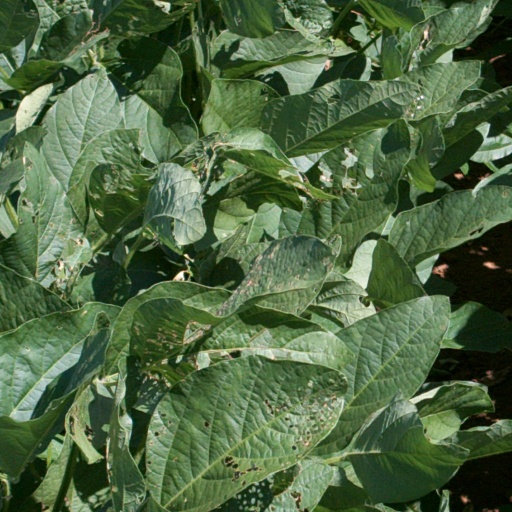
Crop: soybean